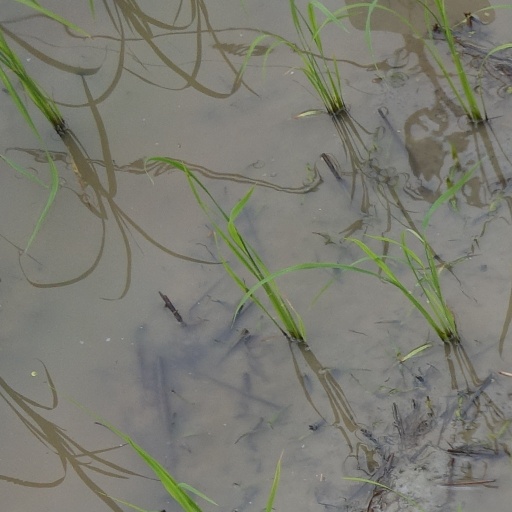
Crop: rice